Anchorman 2: The Legend Continues

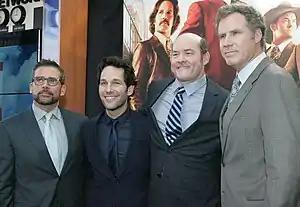
Carell (left), Rudd, Koechner, and Ferrell (right) at the film's Australian premiere in November 2013

On November 27, 2013, Paramount Pictures moved the release date up two days from December 20, 2013, to December 18, 2013. Paramount notified theater owners that "Anchorman 2" would be their last film with a US release on 35mm film stock. According to the "Los Angeles Times", the decision made Paramount the "first big studio" to stop releasing its major movies on film in the United States. On February 28, 2014, an R-rated version of the film titled, "Anchorman 2: The Legend Continues: Super-Sized R-Rated Version" (titled "Anchorman 2: The Legend Continues Continued" in the United Kingdom) featuring "763 new jokes" was released in theaters for one week only.